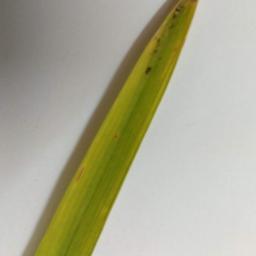
Label: Rice___Brown_Spot